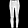
Label: Trouser